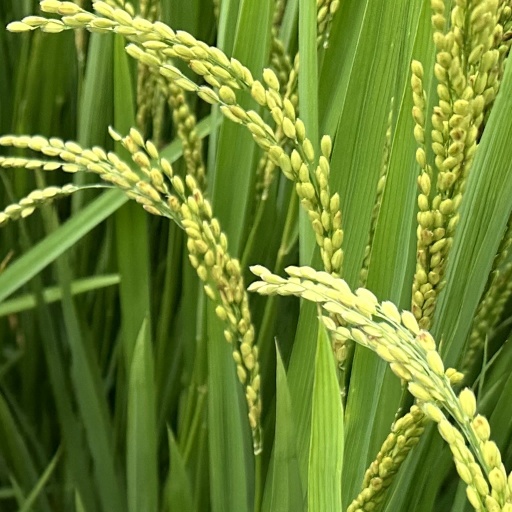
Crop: rice